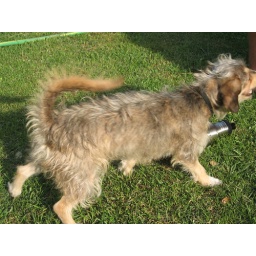
walking over the bottle